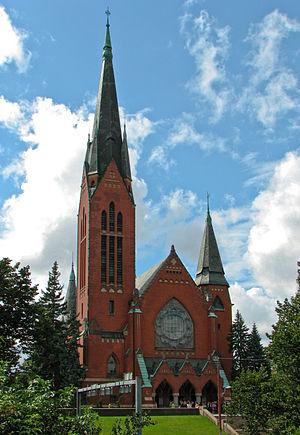
Lars Eliel Sonck est un architecte finlandais.
L'église Saint-Michel de Turku est une église située dans le huitième quartier au centre de Turku en Finlande.
Cet article recense les églises évangéliques-luthériennes de Finlande.